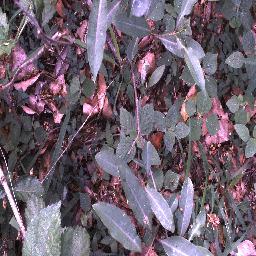
Label: rubber_vine